H. Trendley Dean

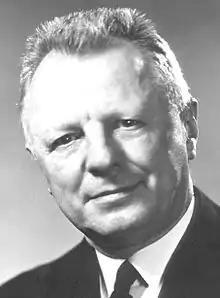

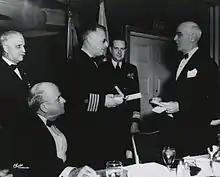
Dean receives the Gorgas Award for 1949

Henry Trendley Dean (August 25, 1893 – May 13, 1962) was the first director of the United States National Institute of Dental Research and a pioneer investigator of water fluoridation in the prevention of tooth decay.